Klas Pontus Arnoldson

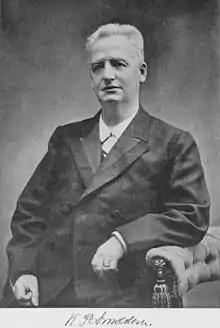
Arnoldson, c. 1908

Klas Pontus Arnoldson (27 October 1844 – 20 February 1916) was a Swedish author, journalist, politician, and committed pacifist who received the Nobel Peace Prize in 1908 with Fredrik Bajer. He was a founding member of the Swedish Peace and Arbitration Society and a Member of Parliament in the second Chamber of 1882–1887.